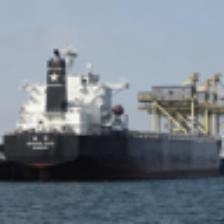
Label: NonHuman